Edmontosaurus regalis

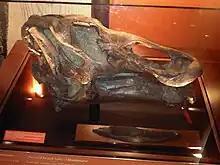
Skull NHM R8927 at the Natural History Museum

Two more species that would come to be included with "Edmontosaurus regalis" were named from Canadian remains in the 1920s, but both would initially be assigned to the dubious genus "Thespesius". Gilmore named the first, "Thespesius edmontoni", in 1924. "T. edmontoni" also came from the Horseshoe Canyon Formation. It was based on NMC 8399, another nearly complete skeleton lacking most of the tail. NMC 8399 was discovered on the Red Deer River in 1912 by a Sternberg party. Its forelimbs, ossified tendons, and skin impressions were briefly described in 1913 and 1914 by Lambe, who at first thought it was an example of a species he'd named "Trachodon marginatus", but he changed his mind. The specimen became the first dinosaur skeleton to be mounted for exhibition in a Canadian museum. Gilmore found that his new species compared closely to what he called "Thespesius annectens", but left the two apart because of details of the arms and hands. He also noted that his species had more vertebrae than Marsh's in the back and neck, but proposed that Marsh was mistaken in assuming that the "annectens" specimens were complete in those regions.